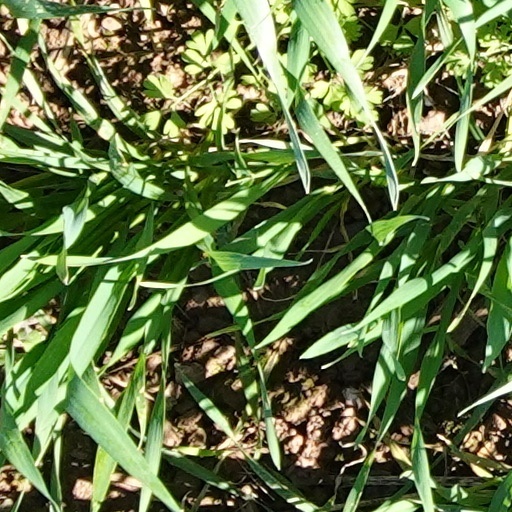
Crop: wheat